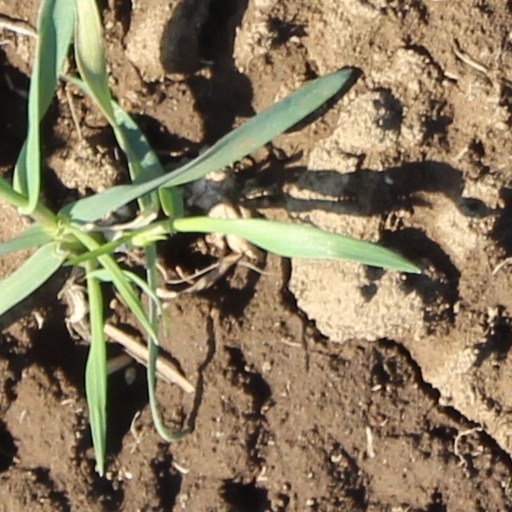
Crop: wheat